Ser-Drama-Lagadin-Nevrokop dialect

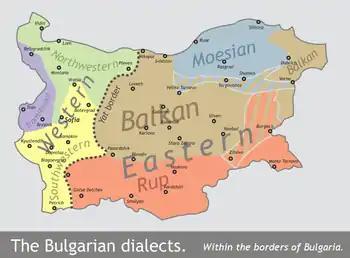
The Ser-Drama-Lagadin-Nevrokop dialect within Bulgaria, in the Rup subgroup of the Eastern dialects

The Ser-Drama-Lagadin-Nevrokop dialect is a dialect currently treated both in the contexts of the southeastern group of Bulgarian dialects and the southeastern subgroup of dialects of the Macedonian.